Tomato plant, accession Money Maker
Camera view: horizontal (90 deg, fisheye); turntable rotation: 300 degrees
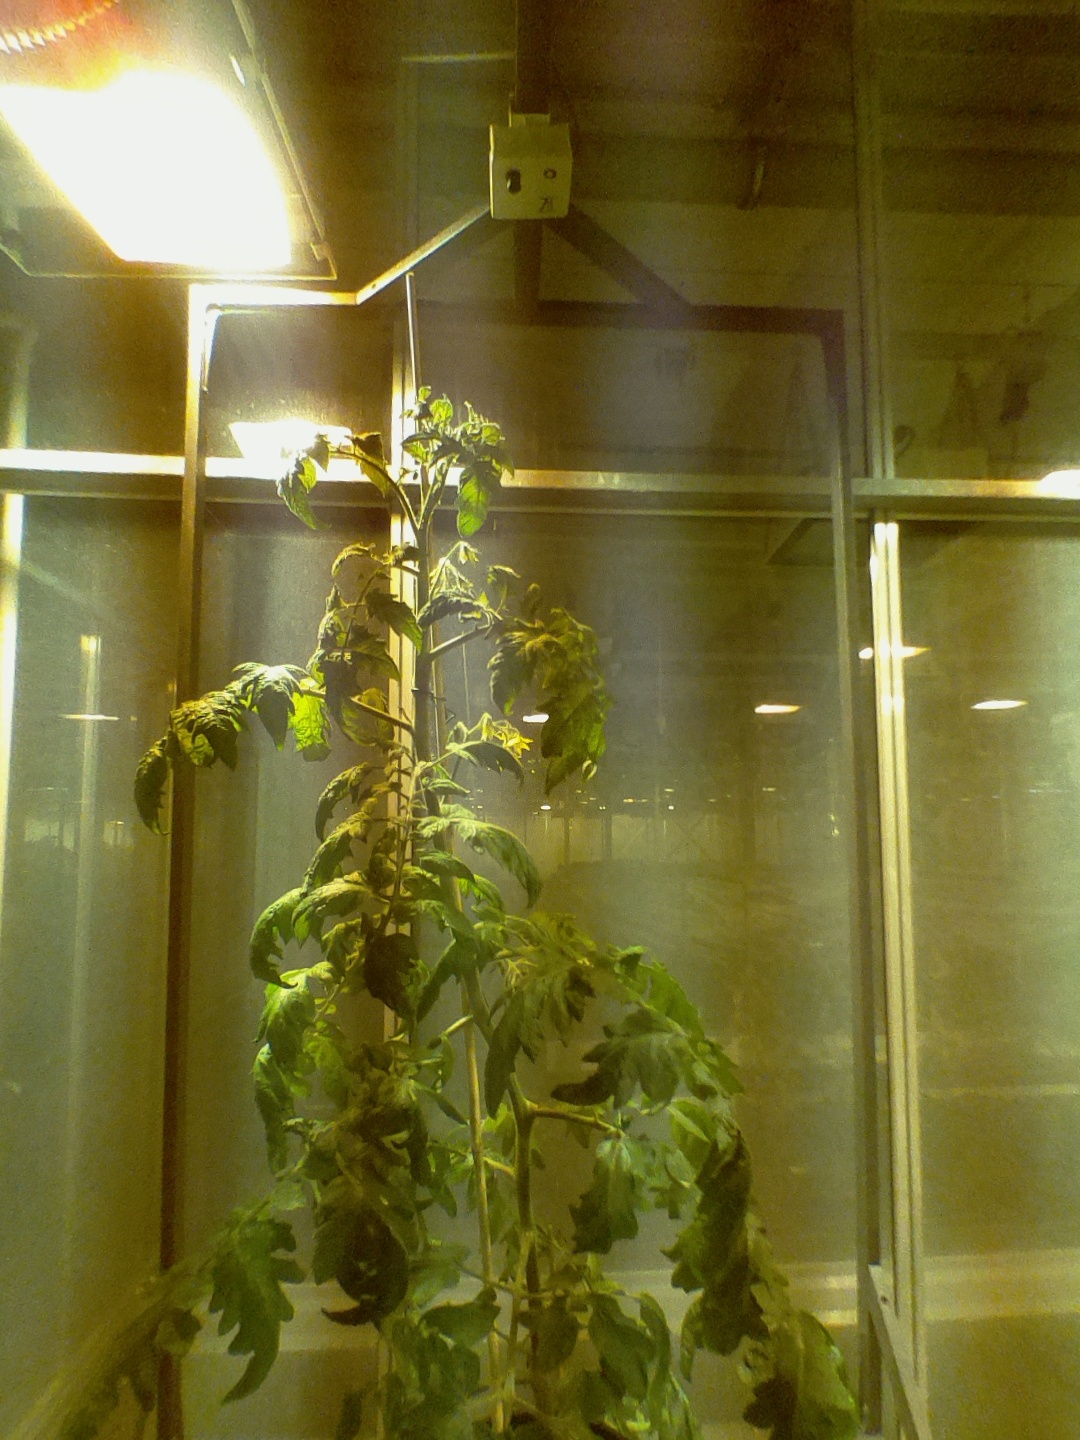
BBCH growth stage 69: End of flowering, 90%-100% of flowers open, more petals falling